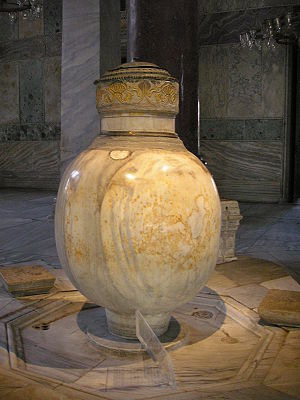
Urne (beholder)
Urne fra Pergamon. Den er den ene af to store urner, som kan ses i Hagia Sophia i Istanbul. De er fra oldtidens Grækenland.
En urne er en vaseformet beholder af træ, metal, ler eller lignende, og som anvendes til asken efter ligbrænding. Urner har været anvendt i mange kulturer. De første er fra omkring 7000 f.Kr.. 32 blev fundet i Jiahu i Kina, og andre tidlige fund er fra Laoguantai, Shaanxi. Der er omkring 700 urner fra Yangshao kulturen. I Bayern var det tradition, at kongens hjerte blev lagt i en urne som ved kong Otto 1. af Bayerns død i 1916. Urner blev også anvendt i den angelsaksiske religion i England.